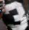
Number: 3